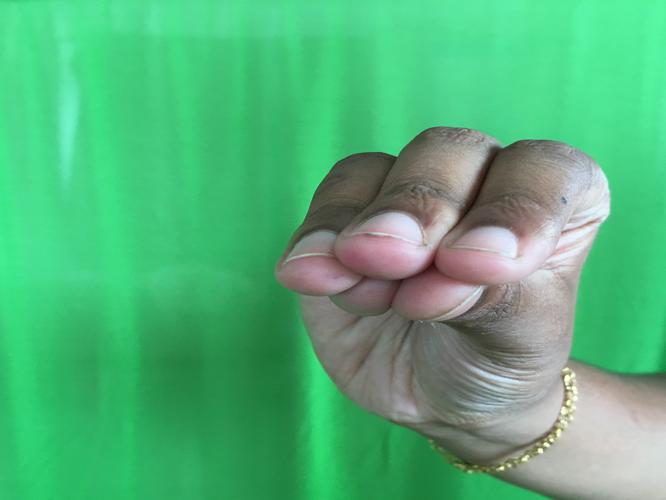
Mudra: Mukulam
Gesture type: single_hand